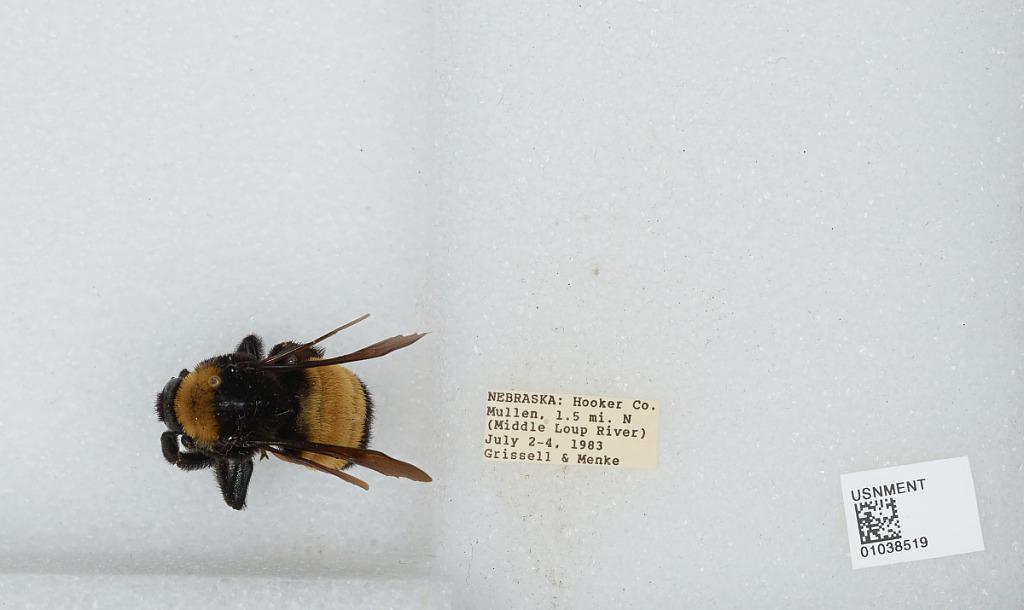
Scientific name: Bombus (Fervidobombus) pensylvanicus pensylvanicus (De Geer)
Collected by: Grissell & Menke
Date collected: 1983-7-2
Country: United States
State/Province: Nebraska
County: Hooker
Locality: Mullen, 1.5 miles north (Middle Loup River)
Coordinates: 42.0686, -101.04